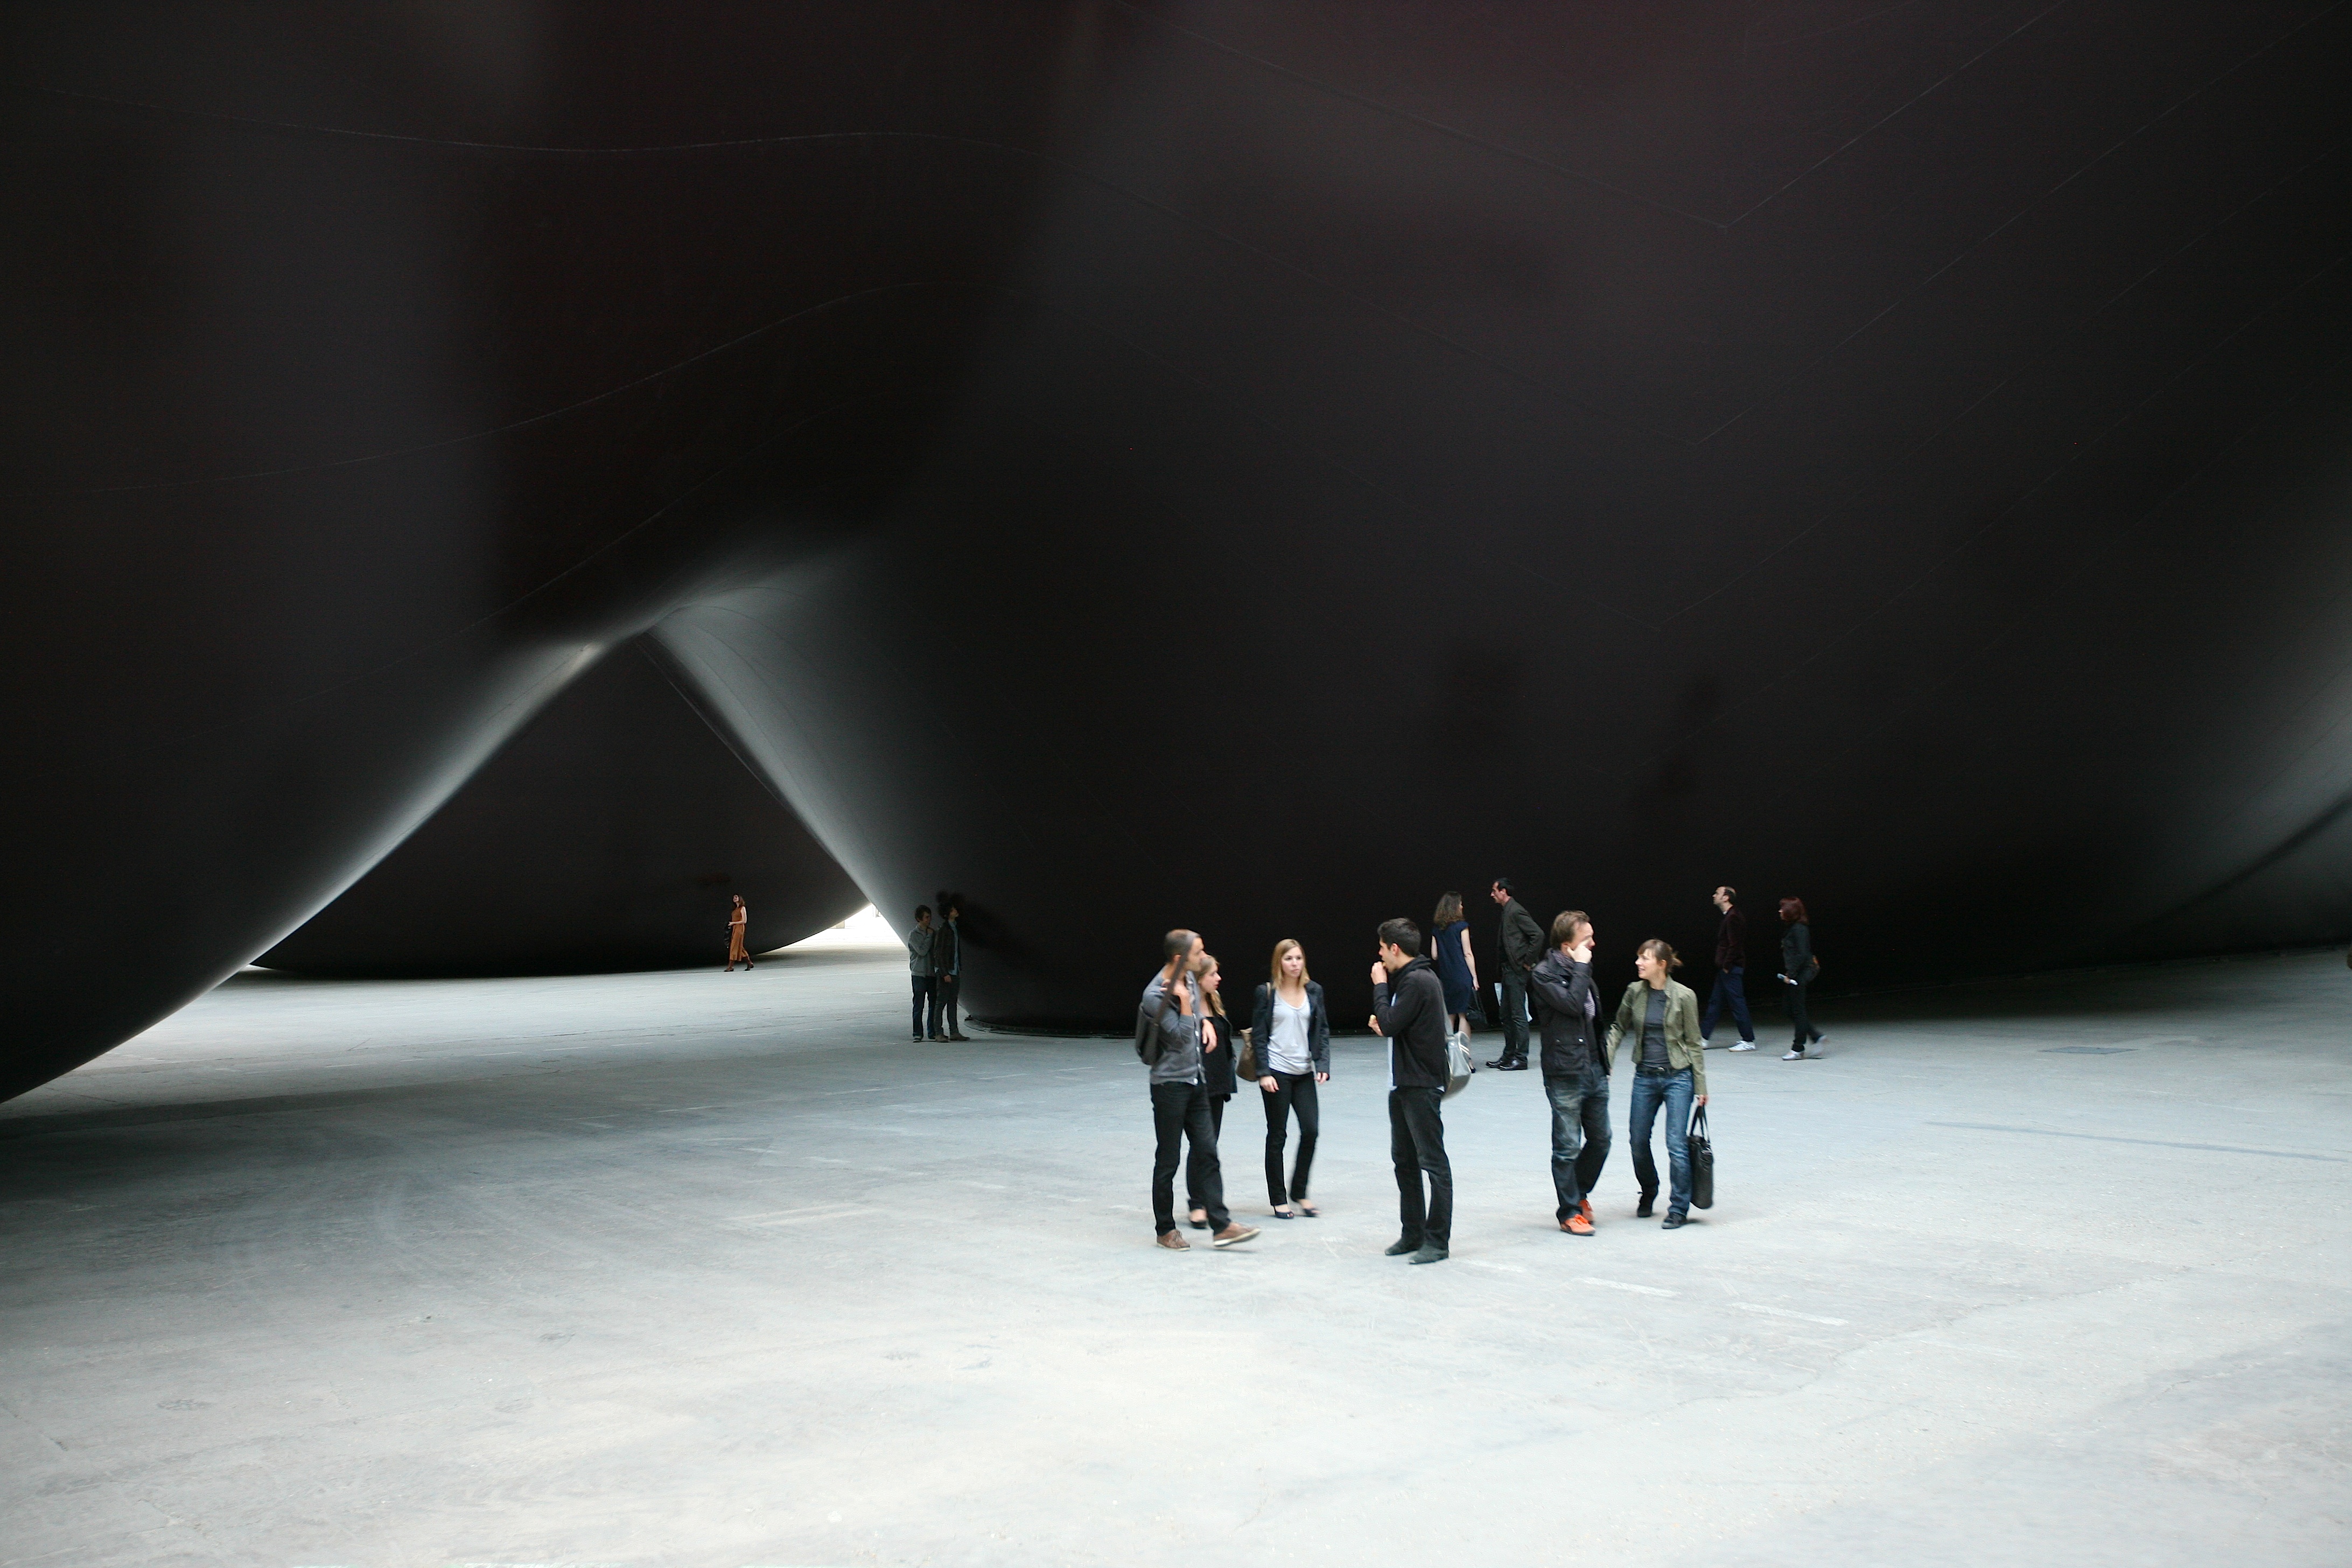
winter, photography, paris, darkness, artwork, sculpture, art, exposition, footwear, exhibition, anishkapoor, contemporaryart, leviathan, grandpalais, monumenta, atmosphere of earth